Donncha O'Callaghan

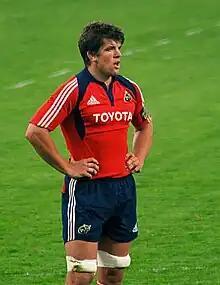
O'Callaghan playing for Munster.

Donncha O'Callaghan (born 24 March 1979) is an Irish retired rugby union player. He spent most of his career with his home province Munster, spending 17 seasons with the province and winning five major trophies, before finishing his career with Worcester Warriors in the English Premiership. Internationally, O'Callaghan represented Ireland and was part of the team that won the Six Nations grand slam in 2009. He also toured with the British & Irish Lions in 2005 and 2009, winning 4 caps. Throughout his career, O'Callaghan played primarily as a lock, though he occasionally provided cover at blindside flanker.